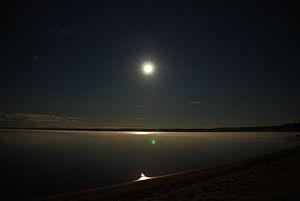
L'expression « environnement nocturne » est une commodité utilisée depuis les années 1990 pour décrire la partie de l'environnement qui dépend fonctionnellement de la nuit